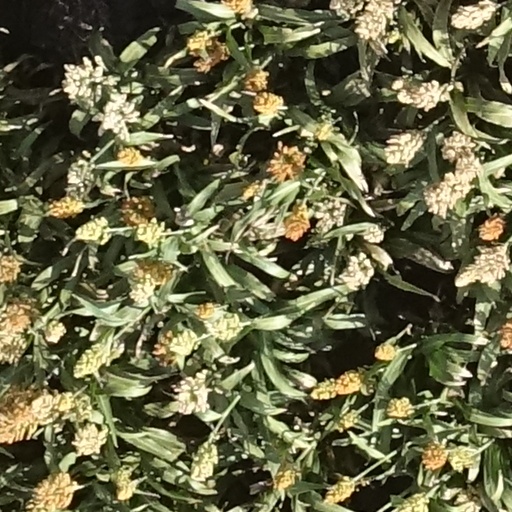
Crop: sorghum